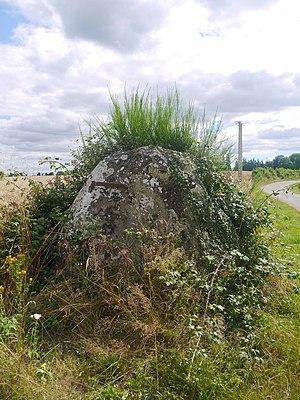
Le menhir en 2016.
Le menhir du Grand Coudray est un menhir situé à Chantrigné, dans le nord du département de la Mayenne, dans l'ouest de la France. Il se dresse non loin du lieu-dit Le Grand Coudray, au nord-ouest de la commune, à une cinquantaine de mètres de la rivière Mayenne et en bordure d'une petite route de desserte locale, sur un terrain privé. D'une hauteur d'1,08 mètre, il a été classé monument historique le 29 juin 1976.